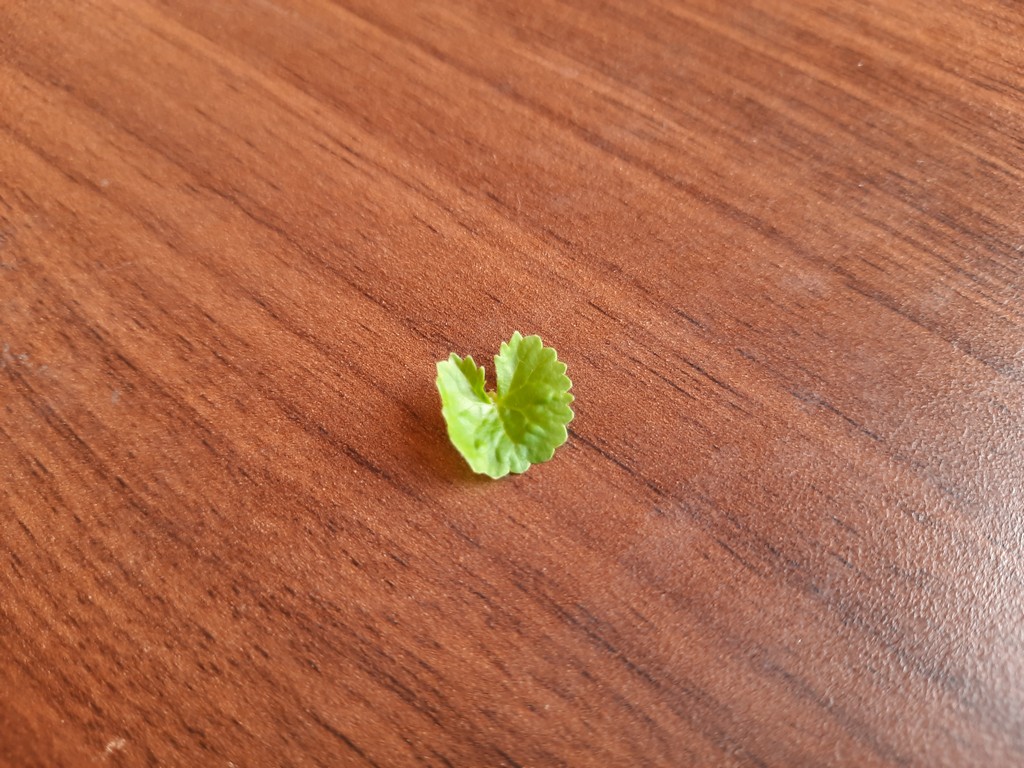
Label: Healthy